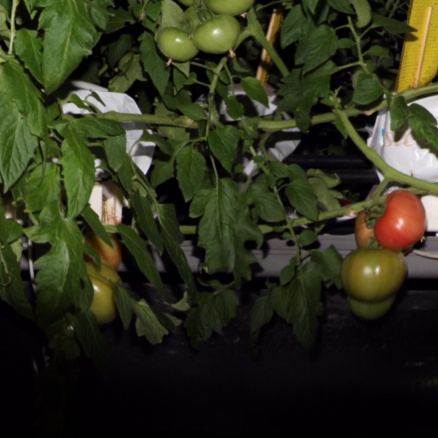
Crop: tomato